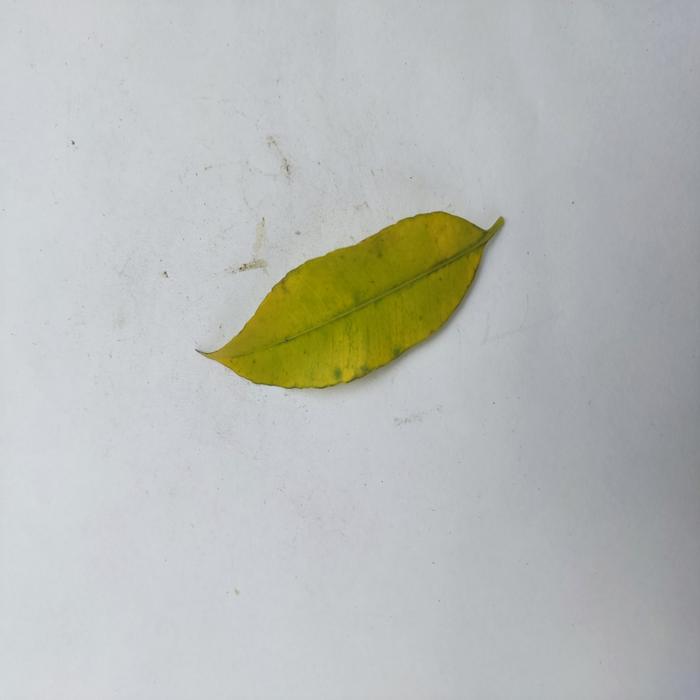
Crop: Hog Plum
Leaf condition: Anthracnose